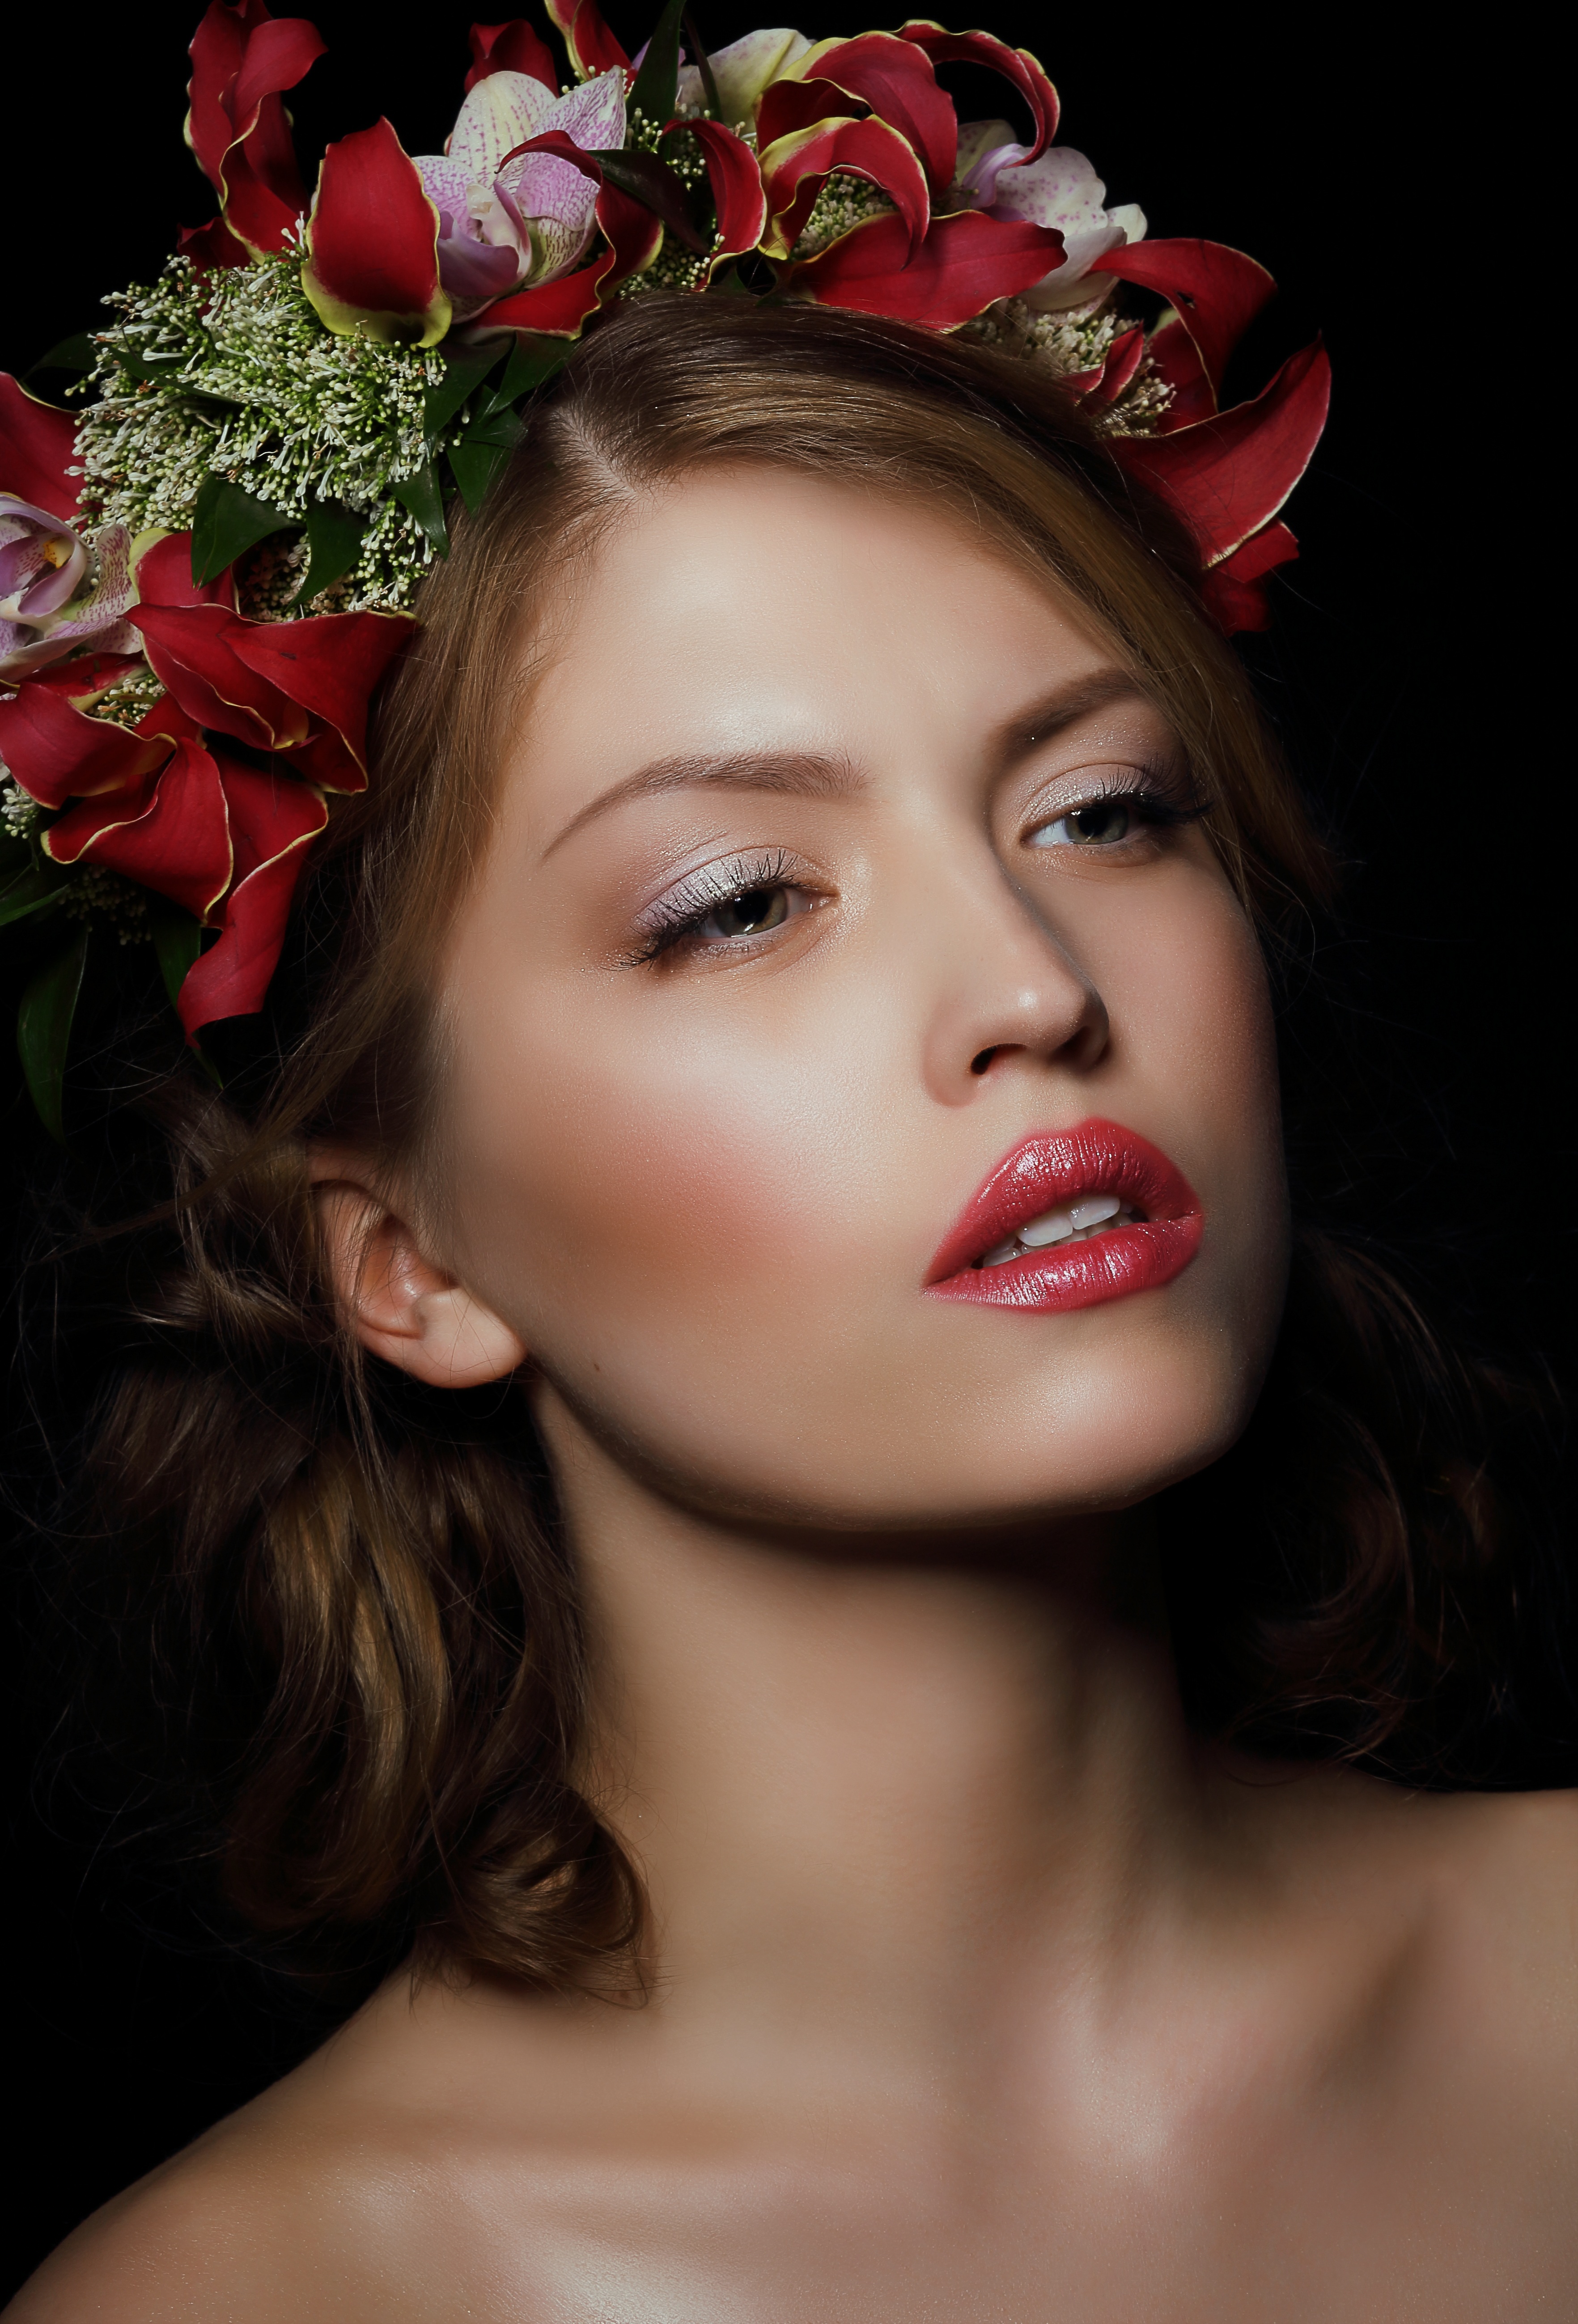
person, girl, woman, hair, photography, flower, portrait, model, red, fashion, clothing, lady, bride, lip, close up, face, dress, eye, head, skin, beauty, organ, photo shoot, portrait photography